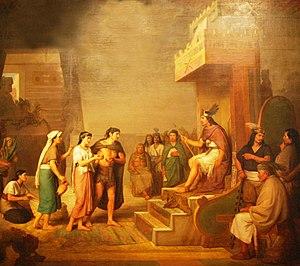
Xochitl est une reine toltèque qui règne sur l'empire du même nom de 877 à 916 après J-C. Son existence, au-delà de la légende, est discutable et les récits de sa vie sont principalement basés sur les écrits de l'historien Fernando de Alva Ixtlilxochitl.